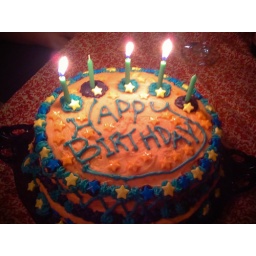
The cake Steph made Neil for his 22nd birthday. The candles are in binary, you see.